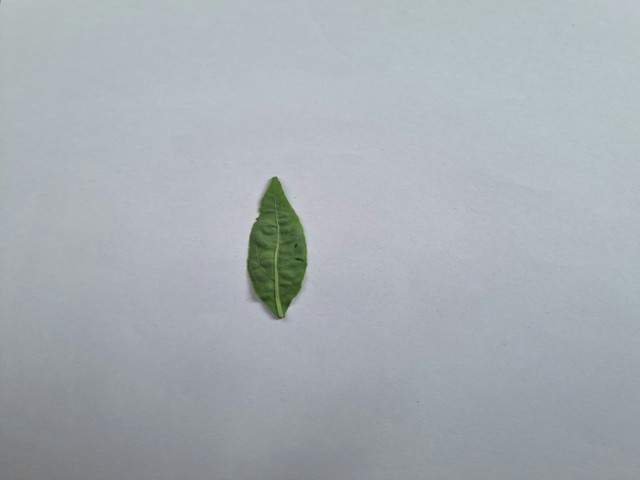
Plant: kalomegh